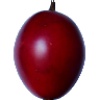
Label: Tamarillo 1